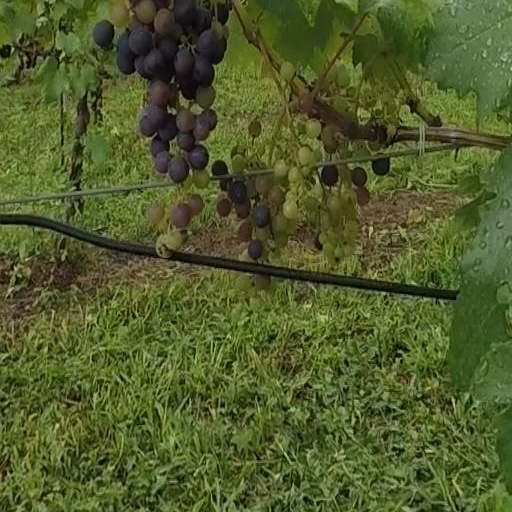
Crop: grape